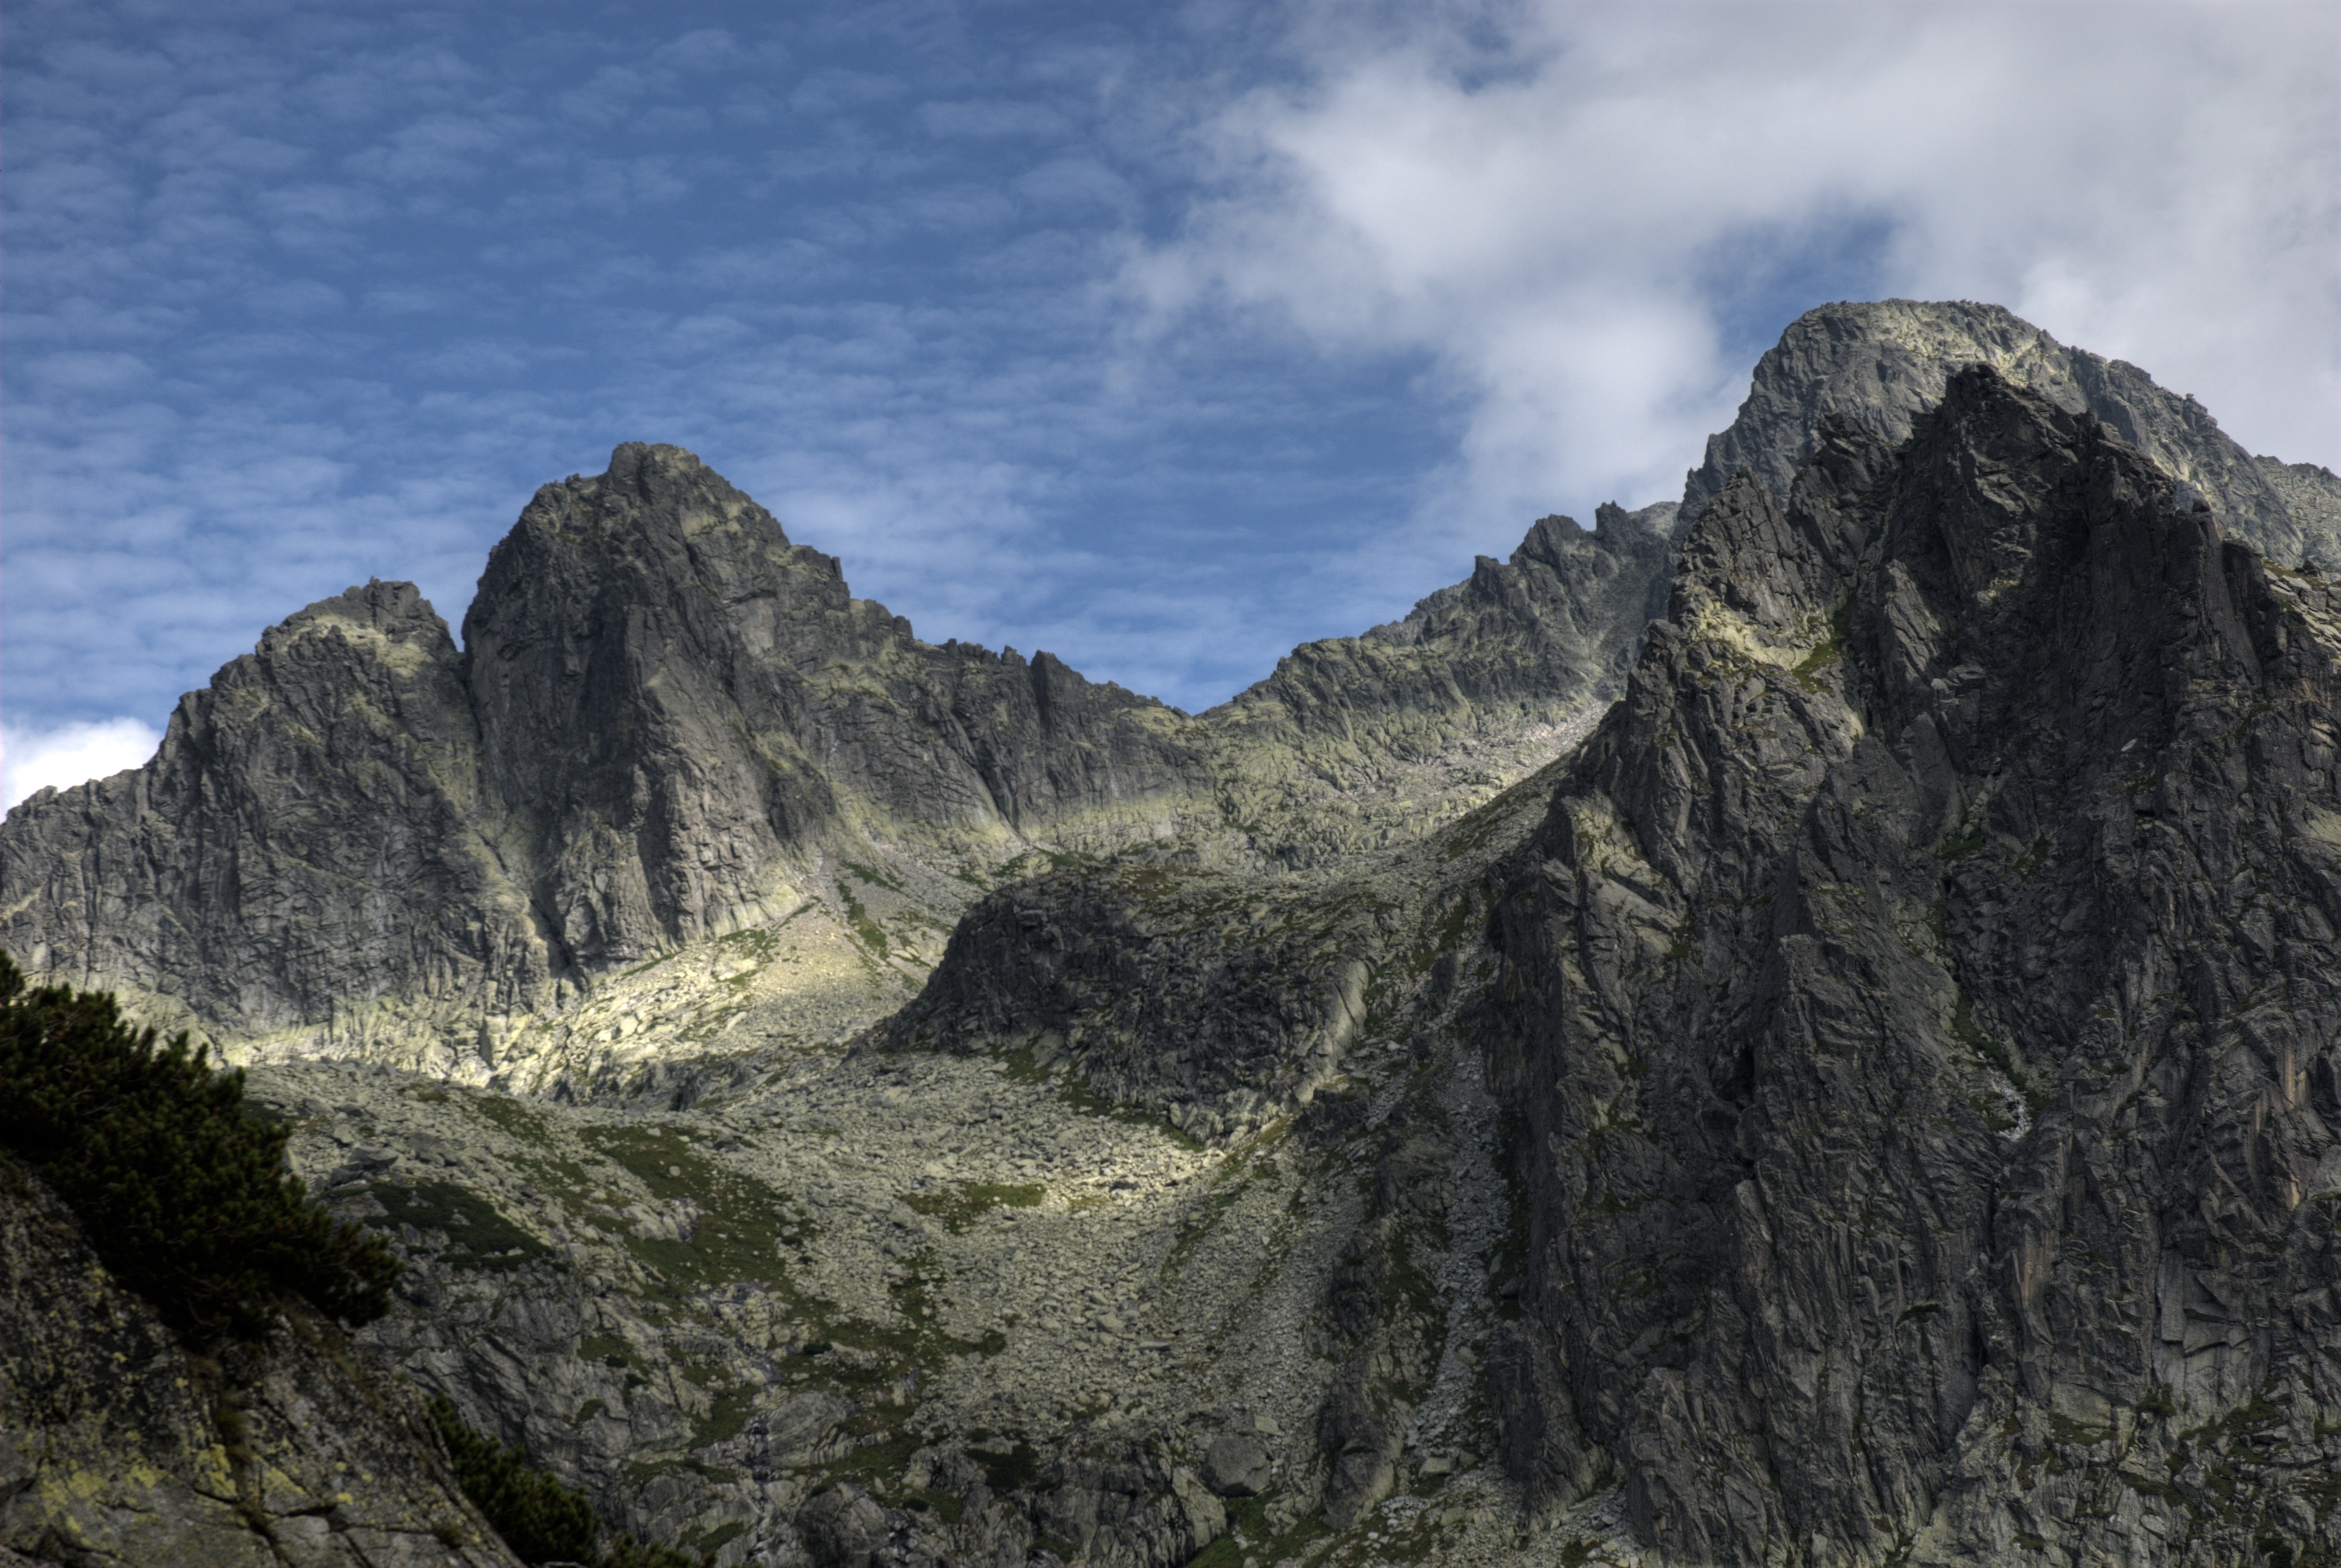
landscape, nature, rock, wilderness, mountain, cloud, sky, hill, view, mountain range, cliff, holiday, tourism, terrain, ridge, summit, top view, rocks, geology, mountains, alps, badlands, plateau, fell, top, tatry, slovakia, landform, the high tatras, mountain pass, the slovak tatras, geographical feature, mountainous landforms